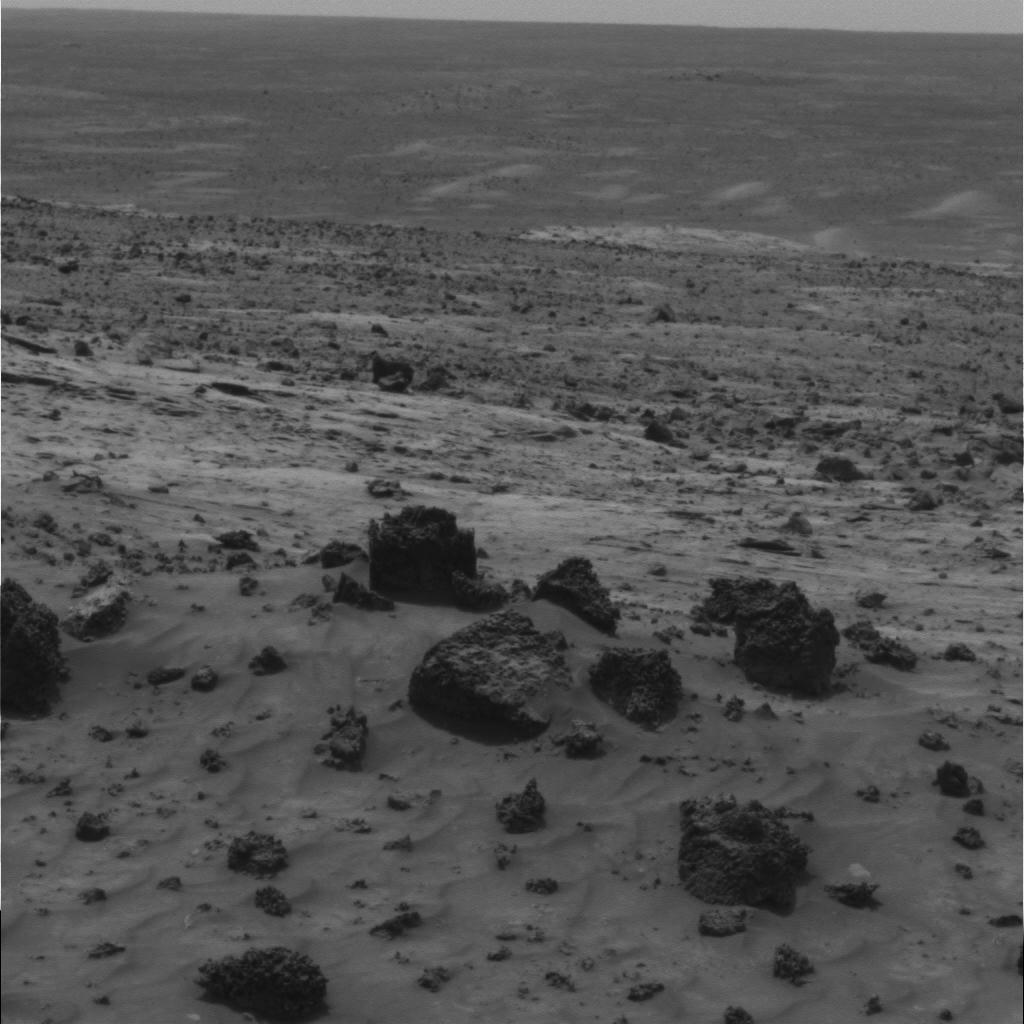
Surface features visible: Float Rocks, Clasts, Dunes/Ripples, Soil, Distant Vista, Sky